Lauchringen West station

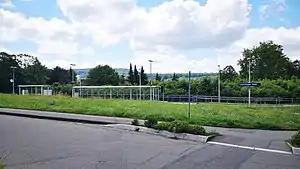
The station in 2019

Lauchringen West station is a railway station in the town of Lauchringen, Baden-Württemberg, Germany. The station lies on the High Rhine Railway. The train services are operated by Deutsche Bahn. Because of the track layout at neighboring , this is the final stop on the High Rhine Railway for trains heading up the Wutach Valley Railway.